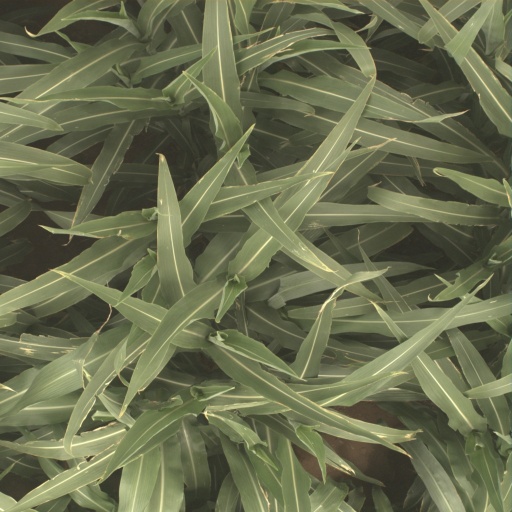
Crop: sorghum